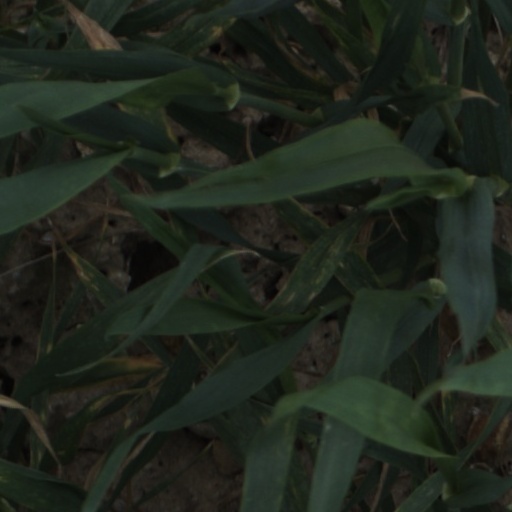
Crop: wheat